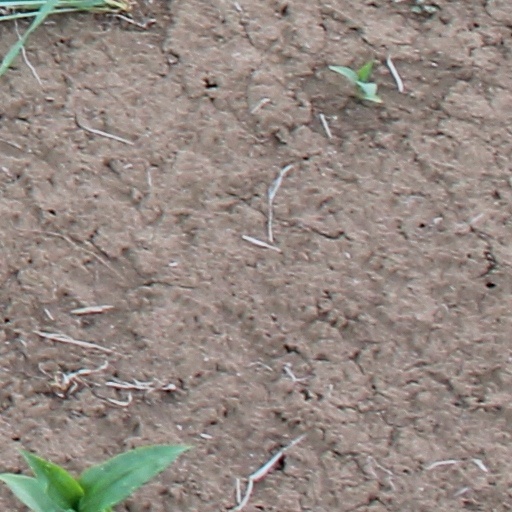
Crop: wheat